Grey Mare's Tail, Conwy

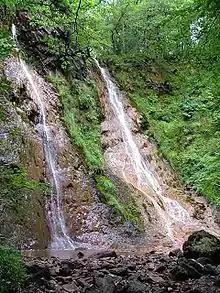
The Grey Mare's Tail

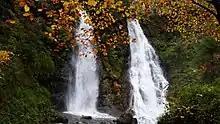
The Grey Mare's Tail after heavy rain

The Grey Mare's Tail (Welsh: "Rhaeadr y Parc Mawr") is a waterfall on the very edge of the Snowdonia National Park near Gwydir Castle in Conwy County Borough, north Wales. It lies just off the B5106 road between the town of Llanrwst and the large village of Trefriw. The Welsh name, Rhaeadr y Parc Mawr, derives from the fact that the falls are fed by a large stream that has its source in the Gwydir Forest, and flows through the old Parc Mine, about a mile to the southeast. The name 'Grey Mare's Tail' was given to it by Lady Willoughby of Gwydir Castle, possibly "in compliment to Lord Byron and the Staubbach" (Byron compared the 900 ft Staubbach Falls in Switzerland to the long white tail of the pale horse upon which death is mounted in the Book of Revelation.)